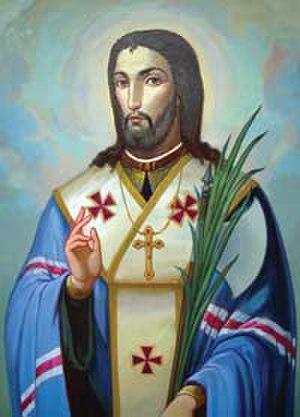
La Sainte-Fraternité du Hiéromartyr-Saint-Josaphat-Koncévitch, plus connue sous le nom de Fraternité sacerdotale Saint-Josaphat, est une société de prêtres catholiques ukrainiens de rite oriental slavon.
Josaphat Kountsevitch, martyr, est le premier saint de l'Église gréco-catholique ukrainienne canonisé par Rome.
Cette liste de saints concerne les saints et les bienheureux, reconnus comme tels par l'Église catholique, ayant vécu au XVIIᵉ siècle.